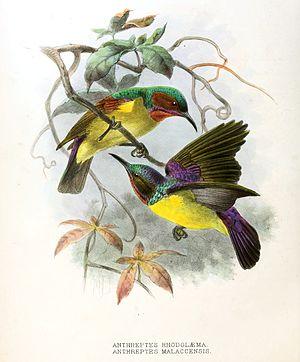
Le Souimanga à gorge rouge est une espèce de passereaux appartenant à la famille des Nectariniidae.